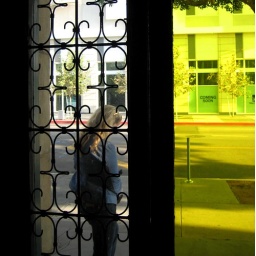
she waits by the yellow door